Manny Fernandez (wrestler)

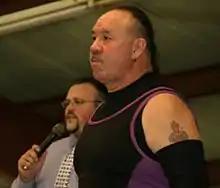
Fernandez in September 2013

On February 25, 2011, he teamed up with George South to compete in The Anderson Brothers Classic 5 Tournament where they George South Jr. and Louis Moore; Deon Johnson and Black Angel; and lost in the finals to The Rock 'n' Roll Express.